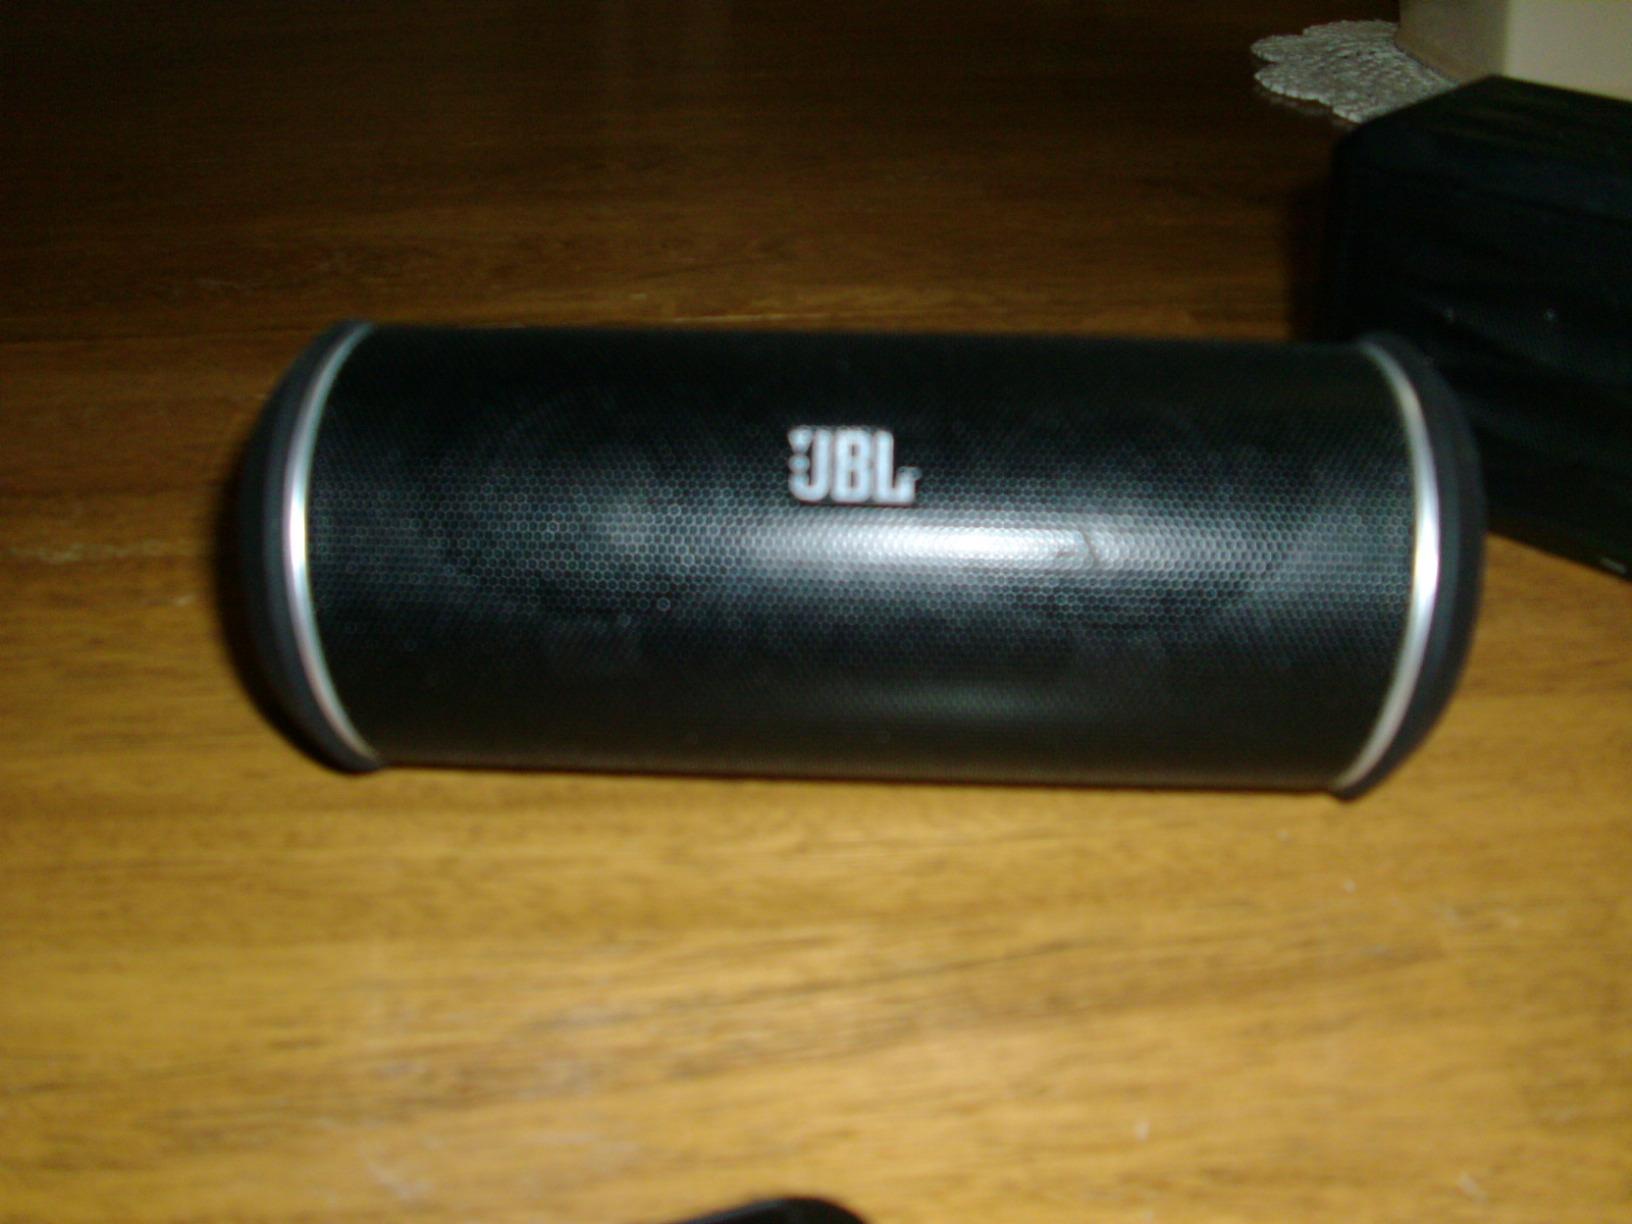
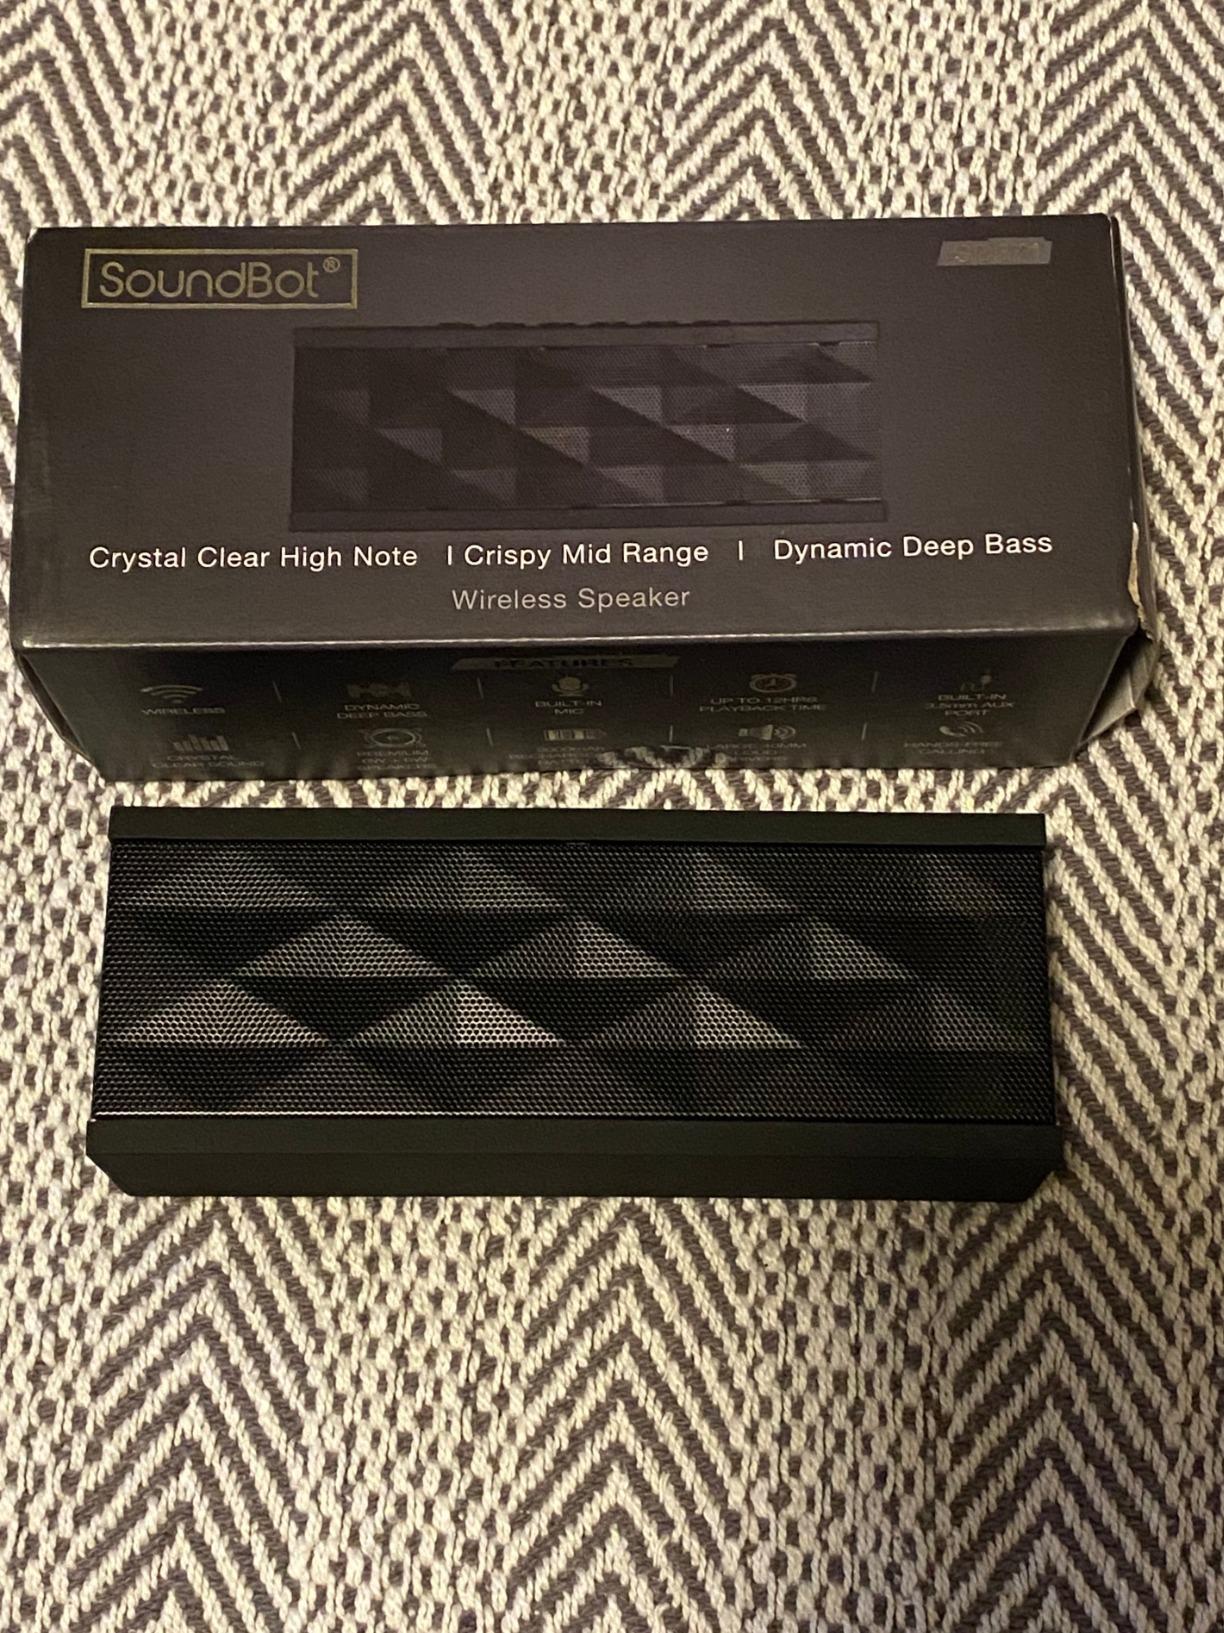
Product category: speaker
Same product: no